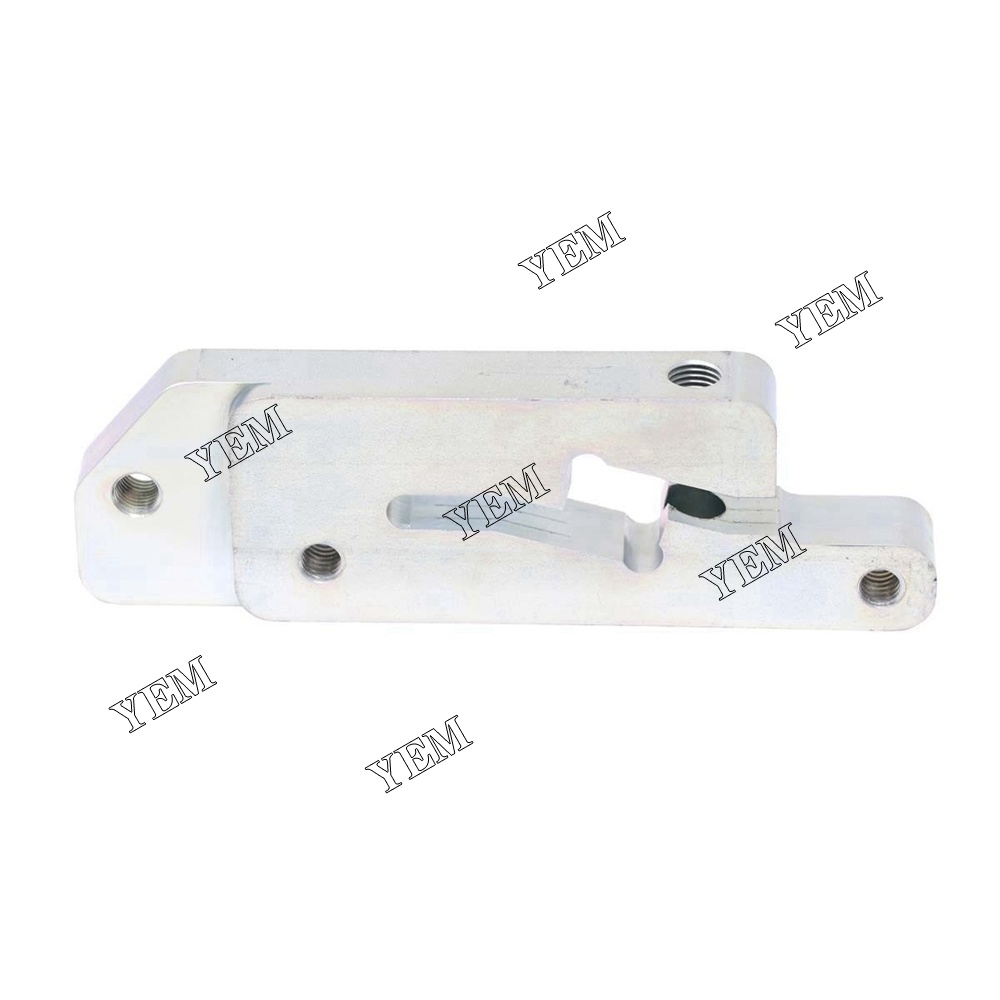
7274146 Pintle Arm For Bobcat Mini Track Loaders
7274146 Pintle Arm For Bobcat Mini Track Loaders Part Name: Pintle Arm Part No.: 7274146 Suitable for: Bobcat Mini Track Loaders Please check the part number before purchasing to ensure fitment. Built to strict quality standards and use superior quality parts. 100% Brand New and High Quality! Made by a certified professional supplier. We provide great quality parts and service. The picture is for reference only, please make the object as the stand. Before you bid, Please confirm your model number and part number.
Brand: Bobcat
Category: Business & Industrial > Heavy Machinery > Wheel Loaders